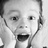
Emotion: surprise